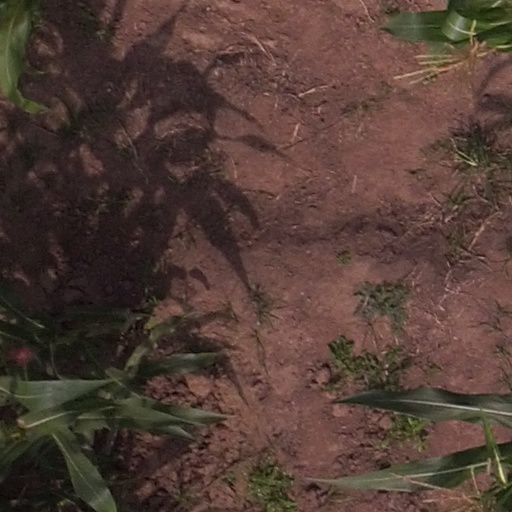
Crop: maize; corn